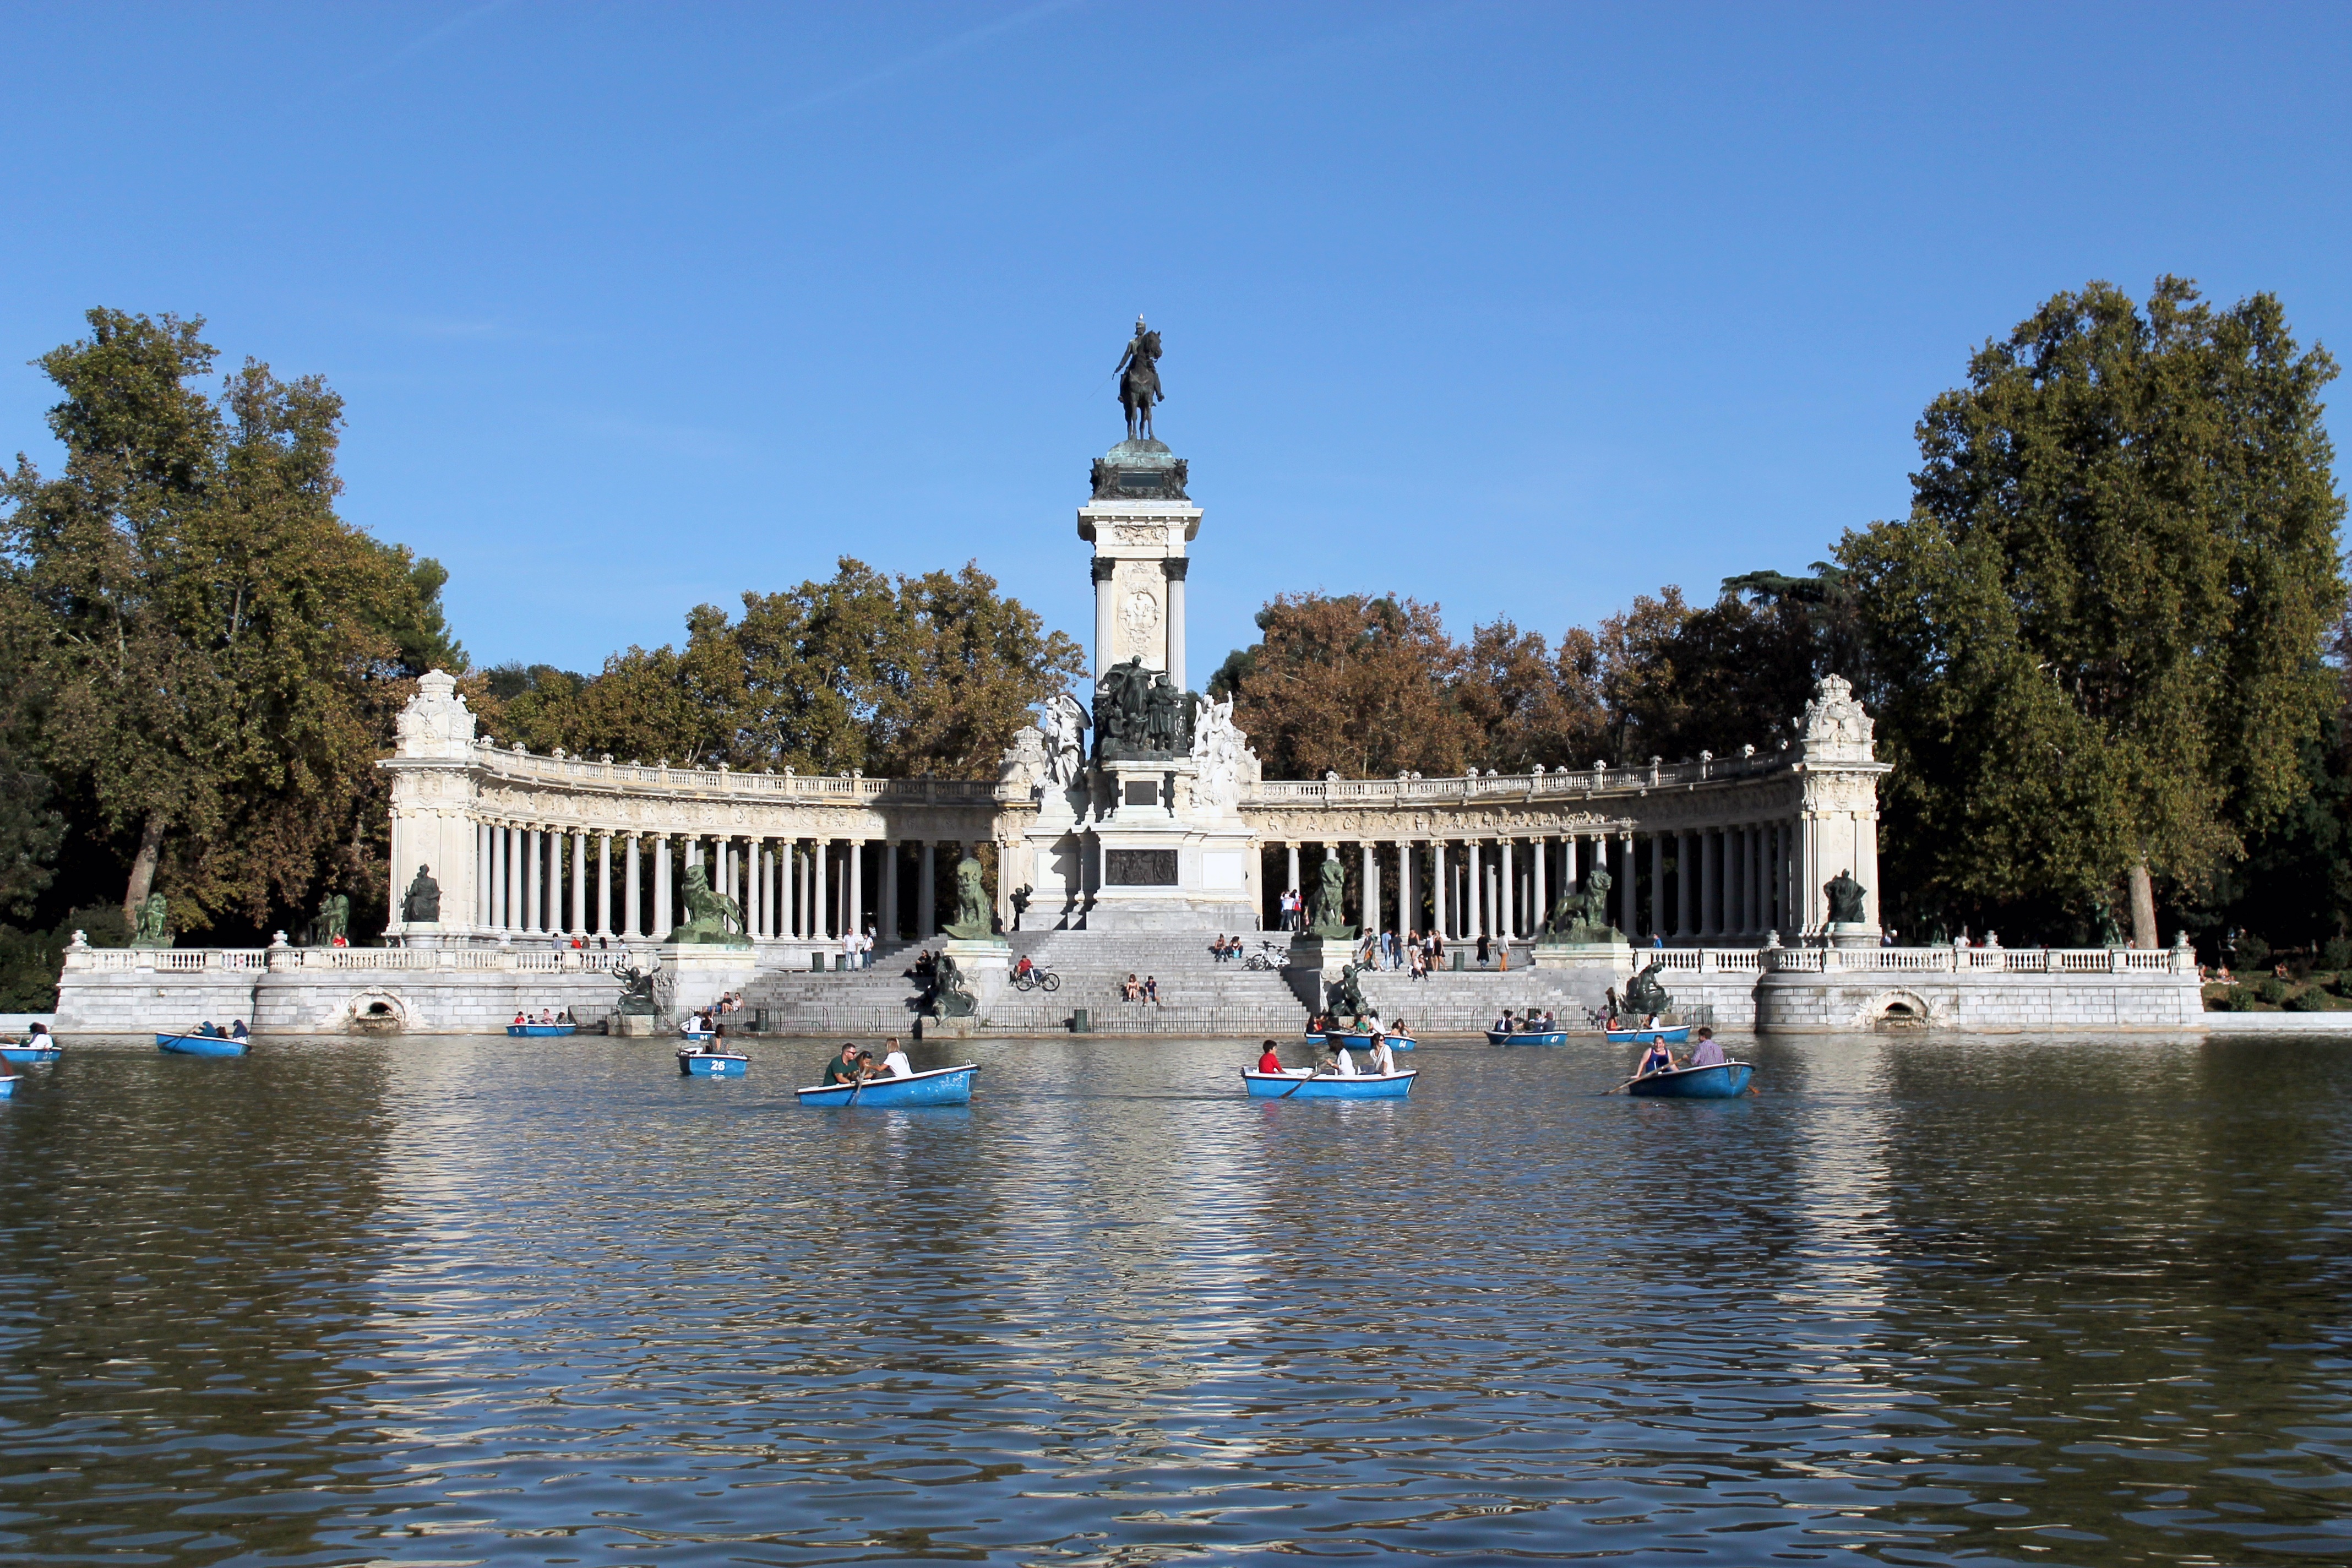
water, lake, palace, park, tourism, waterway, woods, spain, madrid, fountain, water feature, pedal boats